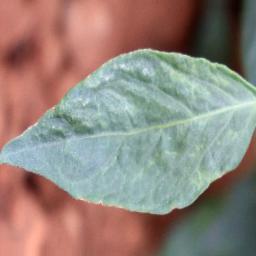
Label: healthy